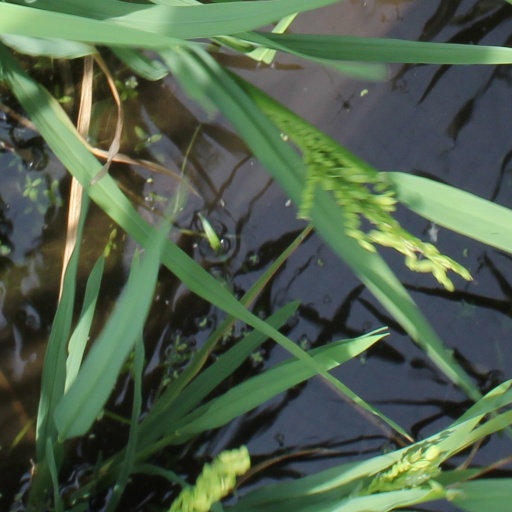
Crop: rice